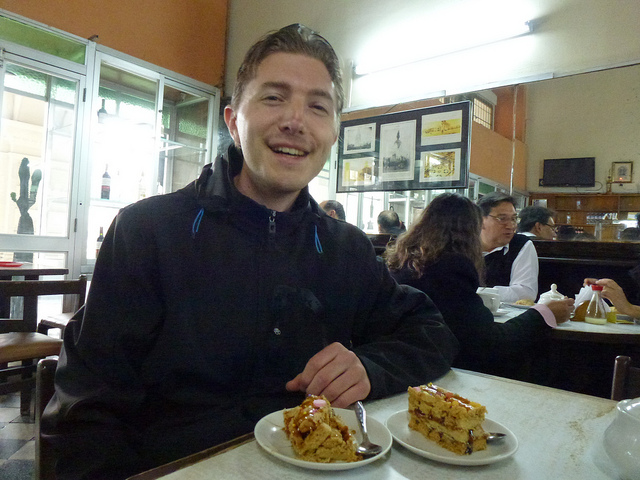
user: Given an image and a question. Answer the question in a short answer. Question: What kind of eating utensil is on the plate? Short Answer:
assistant: spoon